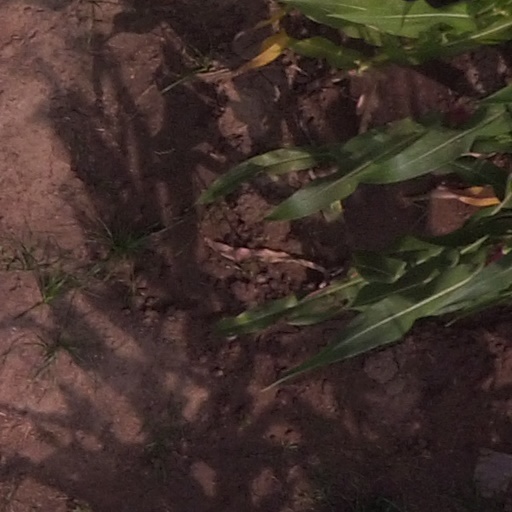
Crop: maize; corn